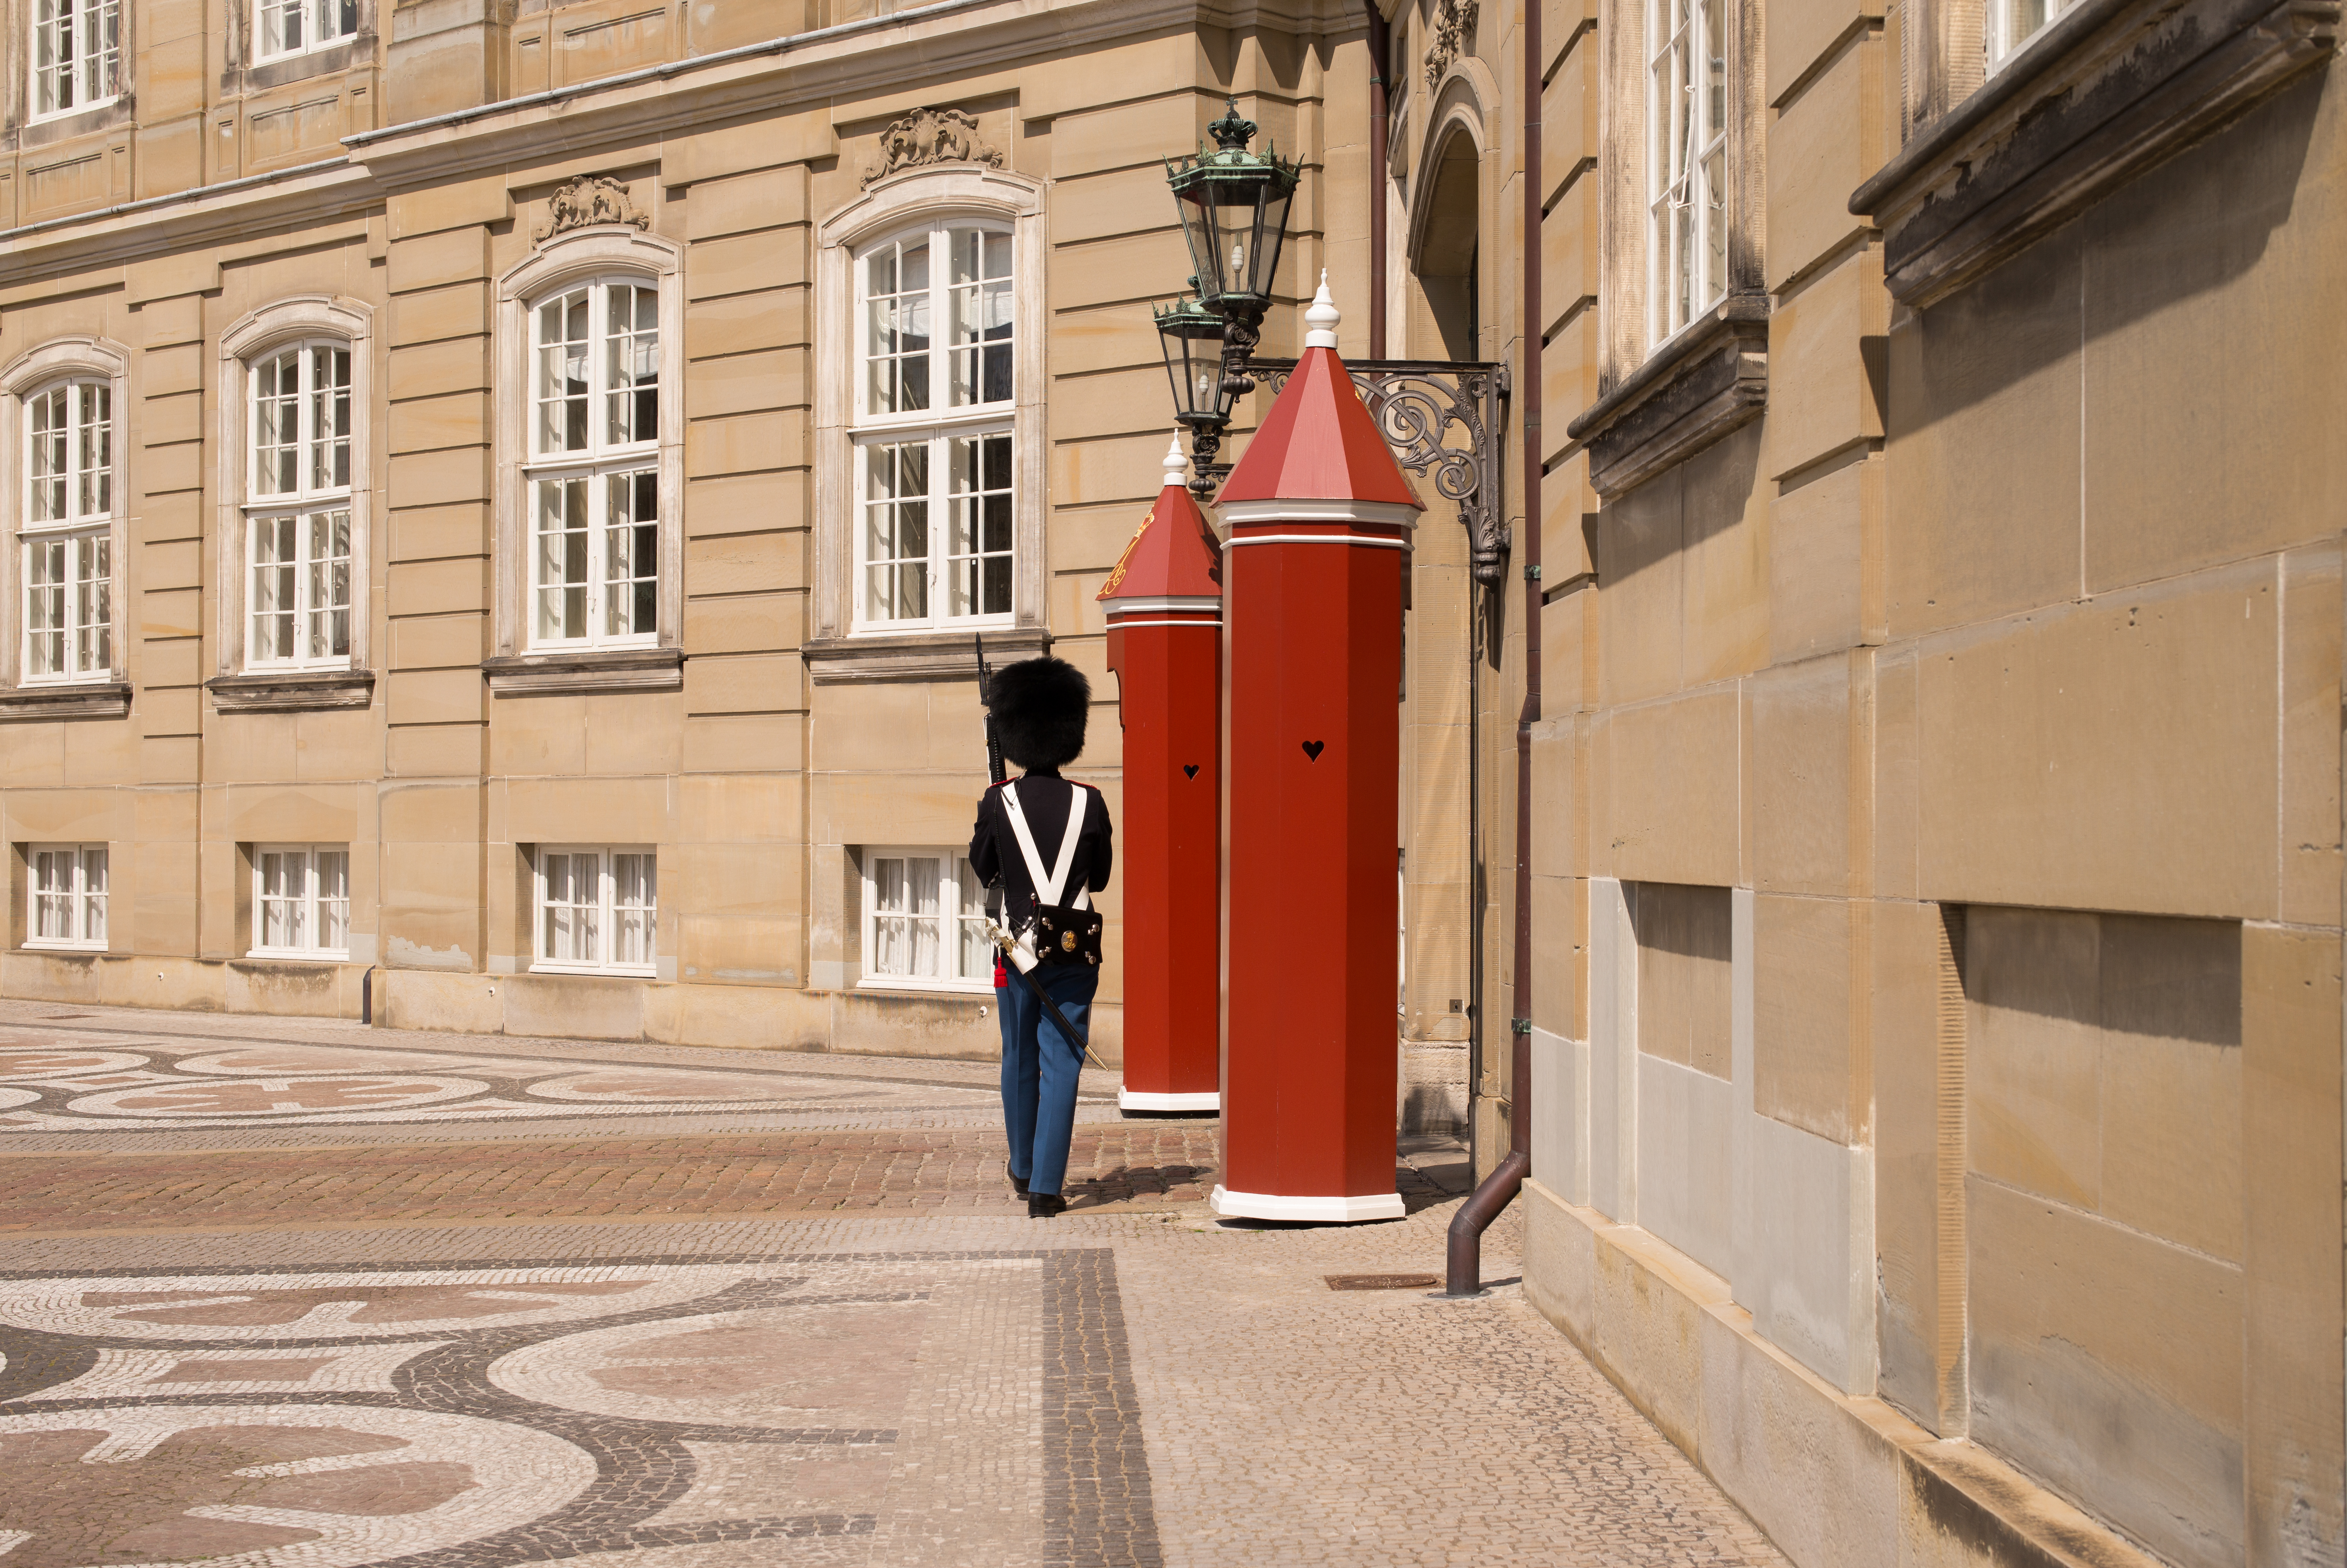
wood, road, street, floor, palace, alley, wall, travel, europe, heart, soldier, facade, m, infrastructure, denmark, copenhagen, 50, royal, leica, guard, 240, summilux, flooring, amelienborg, sentrybox, denkongeligelivgarde